Katz Center for Advanced Judaic Studies

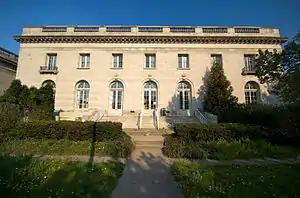
Dropsie University Complex

In addition, the Katz Center offers public programs and a summer intensive course for graduate students.